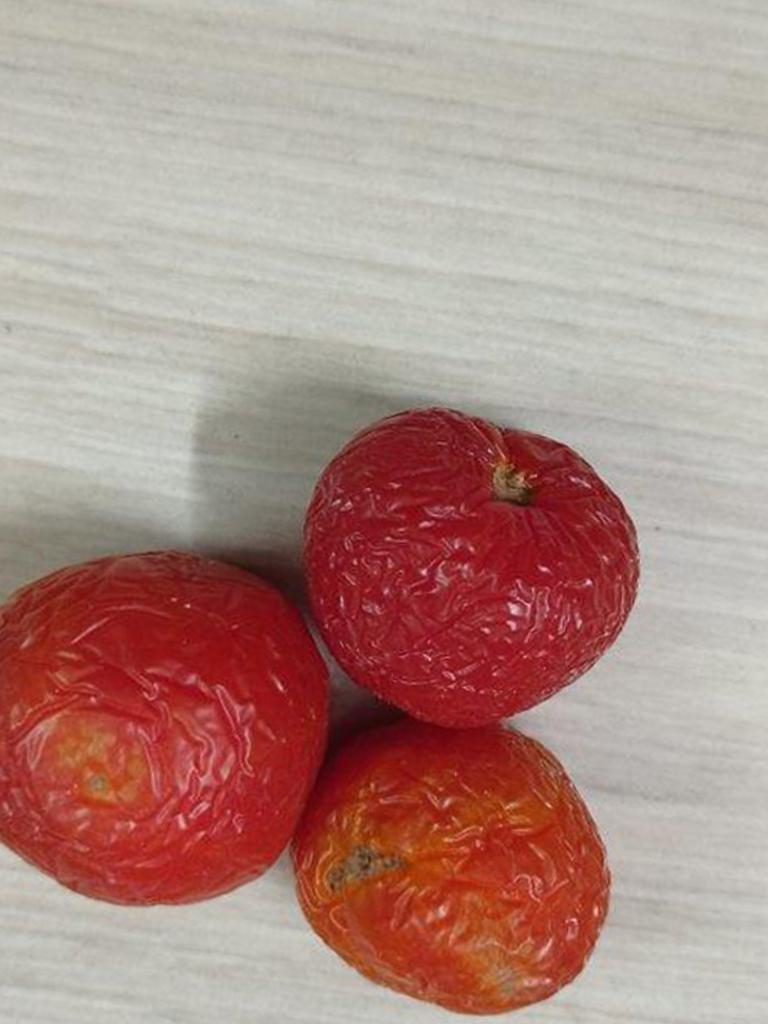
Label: Rotten